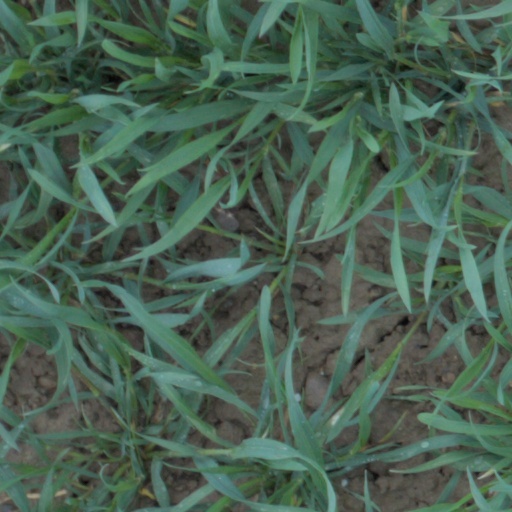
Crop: wheat